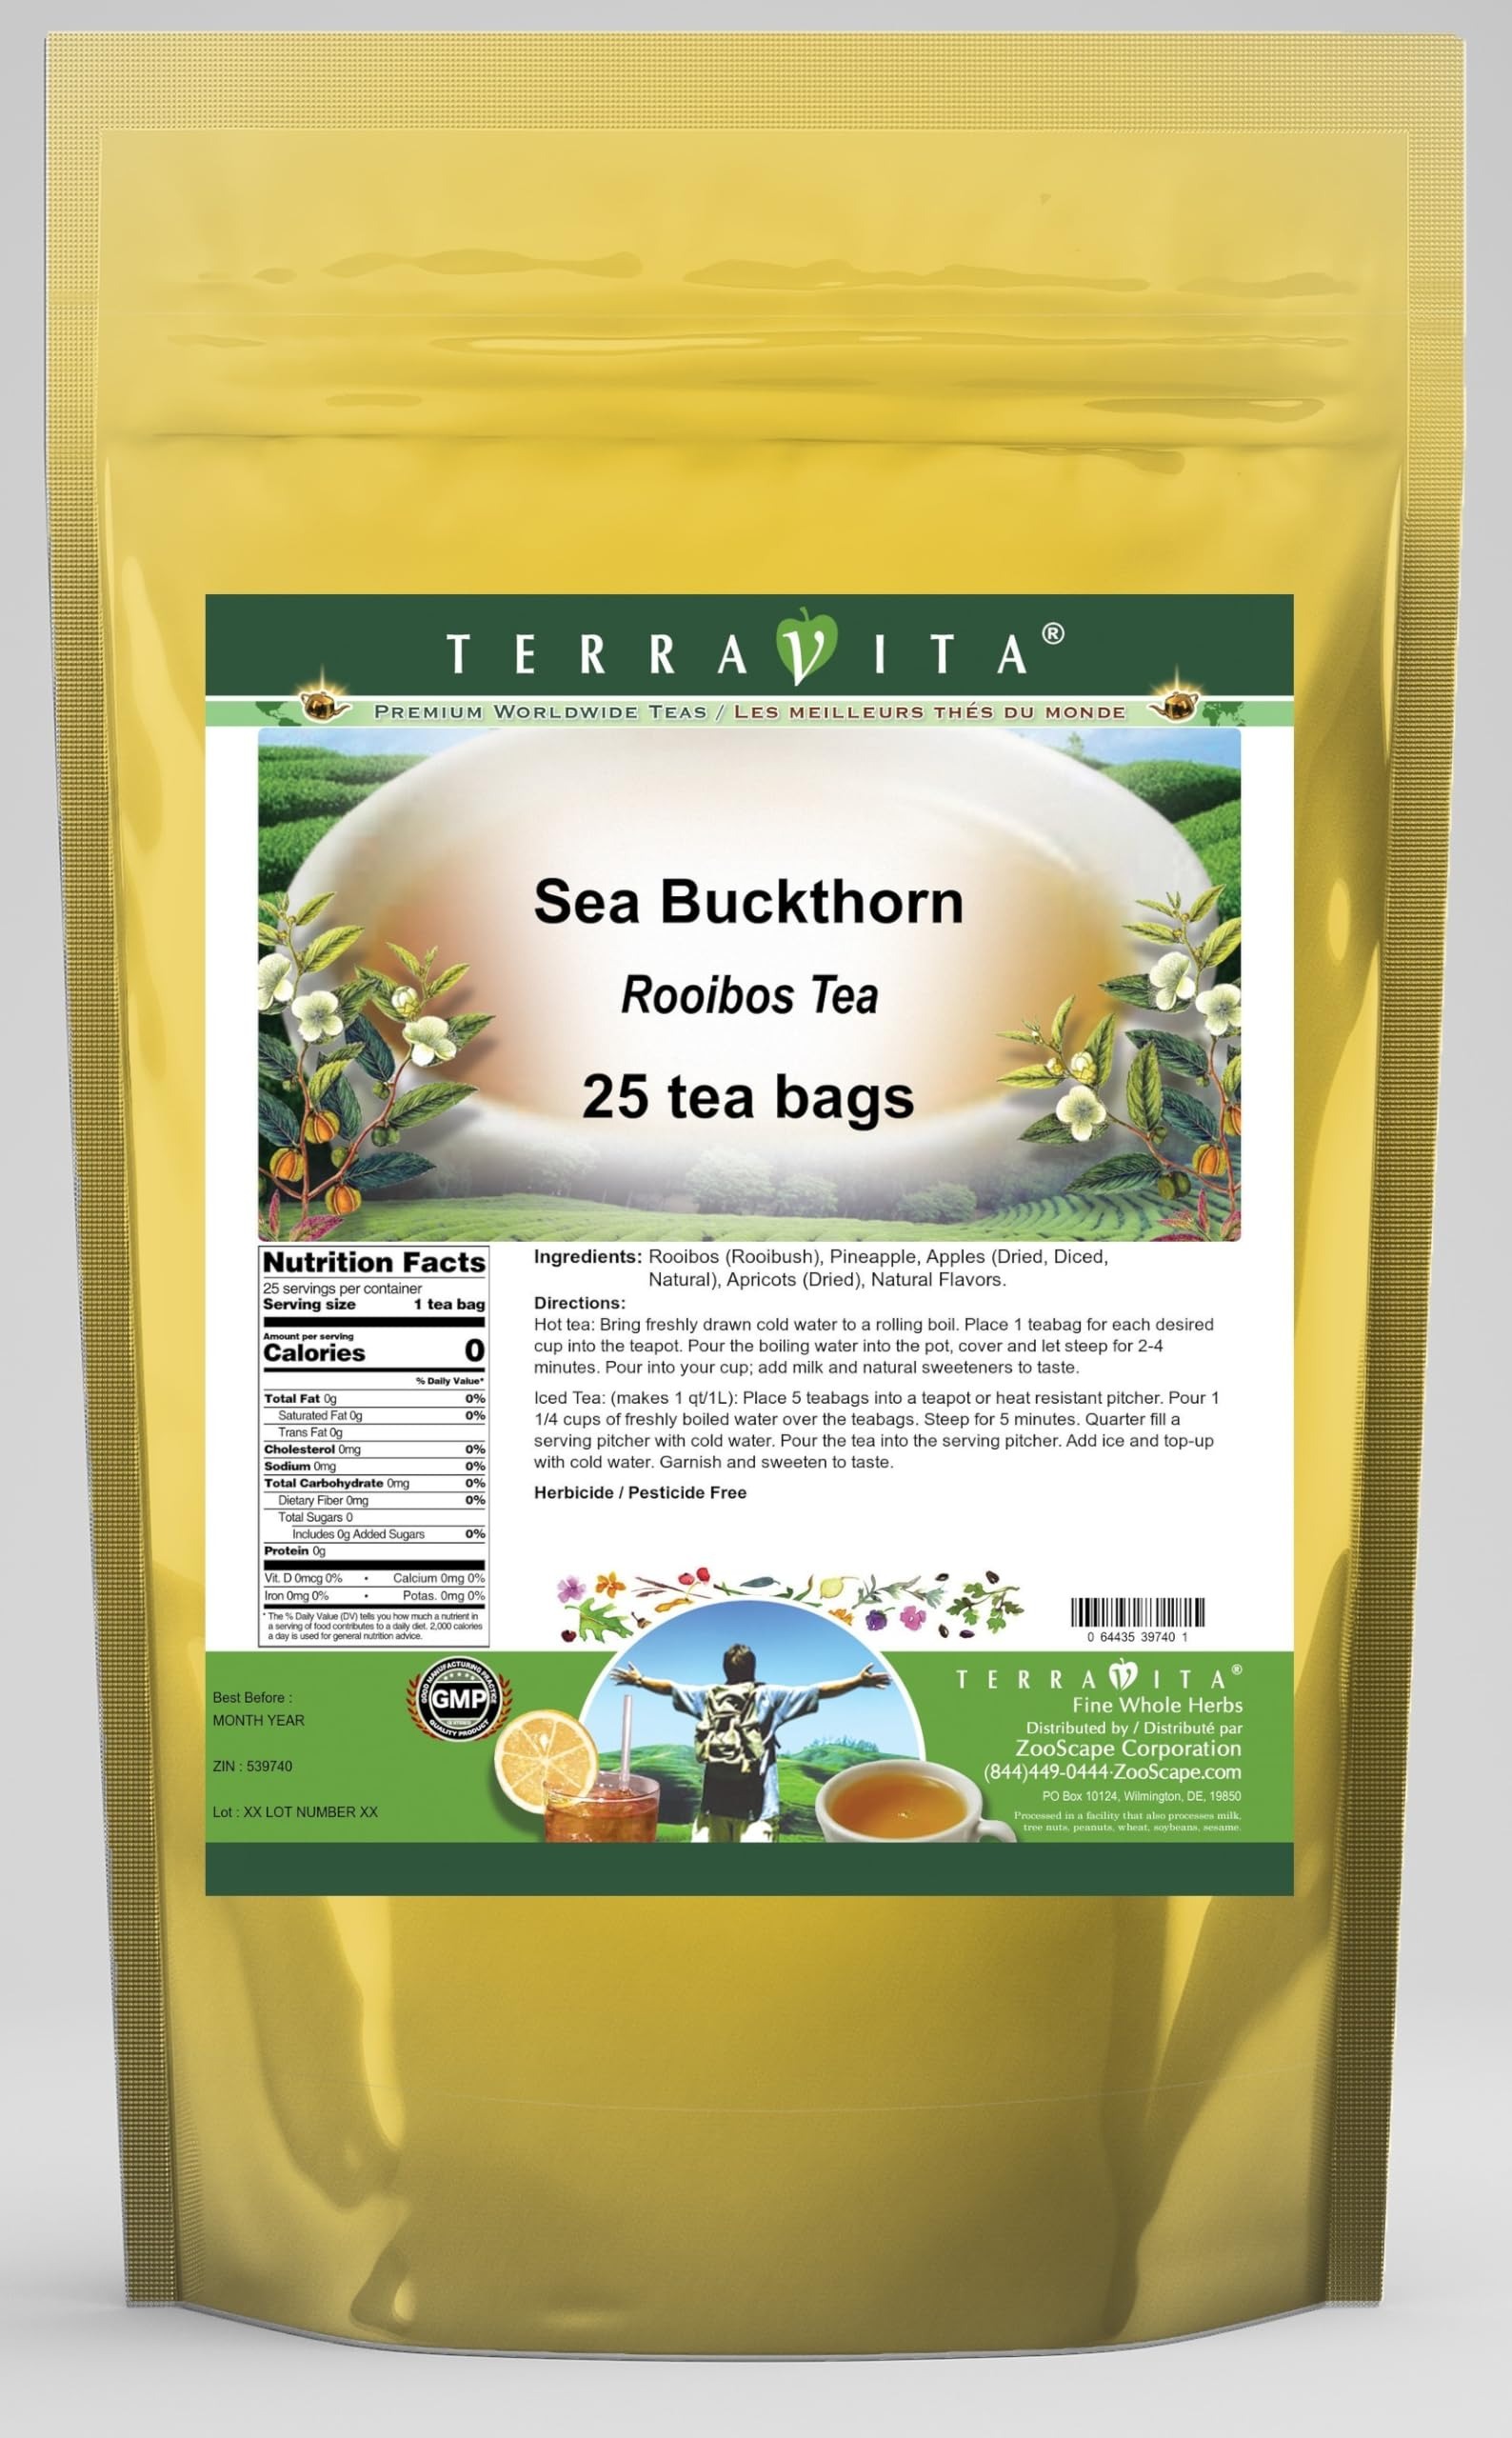
Item Name: Sea Buckthorn Rooibos Tea (25 tea bags, ZIN: 539740) - 3 Pack
Bullet Point 1: Our Sea Buckthorn Rooibos Tea is a delightful flavored Rooibos tea with Pineapple, Dried Apples (Diced, Natural) and Apricots that you will really enjoy! The unique Sea Buckthorn aroma and taste is a delight! - Ingredients: Rooibos tea, Pineapple, Dried Apples (Diced, Natural), Apricots and Natural Sea Buckthorn Flavor.
Bullet Point 2: No fillers.
Bullet Point 3: Manufacturer: TerraVita
Bullet Point 4: Size: 25 tea bags
Bullet Point 5: Rooibos Tea Bags - Packed in a convenient upright pouch!
Product Description: Our Sea Buckthorn Rooibos Tea is a delightful flavored Rooibos tea with Pineapple, Dried Apples (Diced, Natural) and Apricots that you will really enjoy! The unique Sea Buckthorn aroma and taste is a delight! - Ingredients: Rooibos tea, Pineapple, Dried Apples (Diced, Natural), Apricots and Natural Sea Buckthorn Flavor. - Hot tea brewing method: Bring freshly drawn cold water to a rolling boil. Place 1 teabag for each desired cup into the teapot. Pour the boiling water into the pot, cover and let steep for 2-4 minutes. Pour into your cup; add milk and natural sweeteners to taste. - Iced tea brewing method: (to make 1 liter/quart): Place 5 teabags into a teapot or heat resistant pitcher. Pour 1 1/4 cups of freshly boiled water over the teabags. Steep for 5 minutes. Quarter fill a serving pitcher with cold water. Pour the tea into the serving pitcher. Add ice and top-up with cold water. Garnish and sweeten to taste. - TerraVita is an exclusive line of premium-quality, natural source products that use only the finest, purest and most potent ingredients found around the world. TerraVita is hallmarked by the highest possible standards of purity, potency, stability and freshness. All of our products are prepared with the highest elements of quality control, from raw materials through the entire manufacturing process, up to and including the moment that the bottles or bags are sealed for freshness and shipped out to you. Our highest possible standards are certified by independent laboratories and backed by our personal guarantee. - TerraVita exists to meet and ensure your family's health and wellness without the harmful effects of chemicals and health products. We strive to make all of our products affordable and reliable and are constantly searching the market to maintain our
Value: 75.0
Unit: Count

Price: 51.54